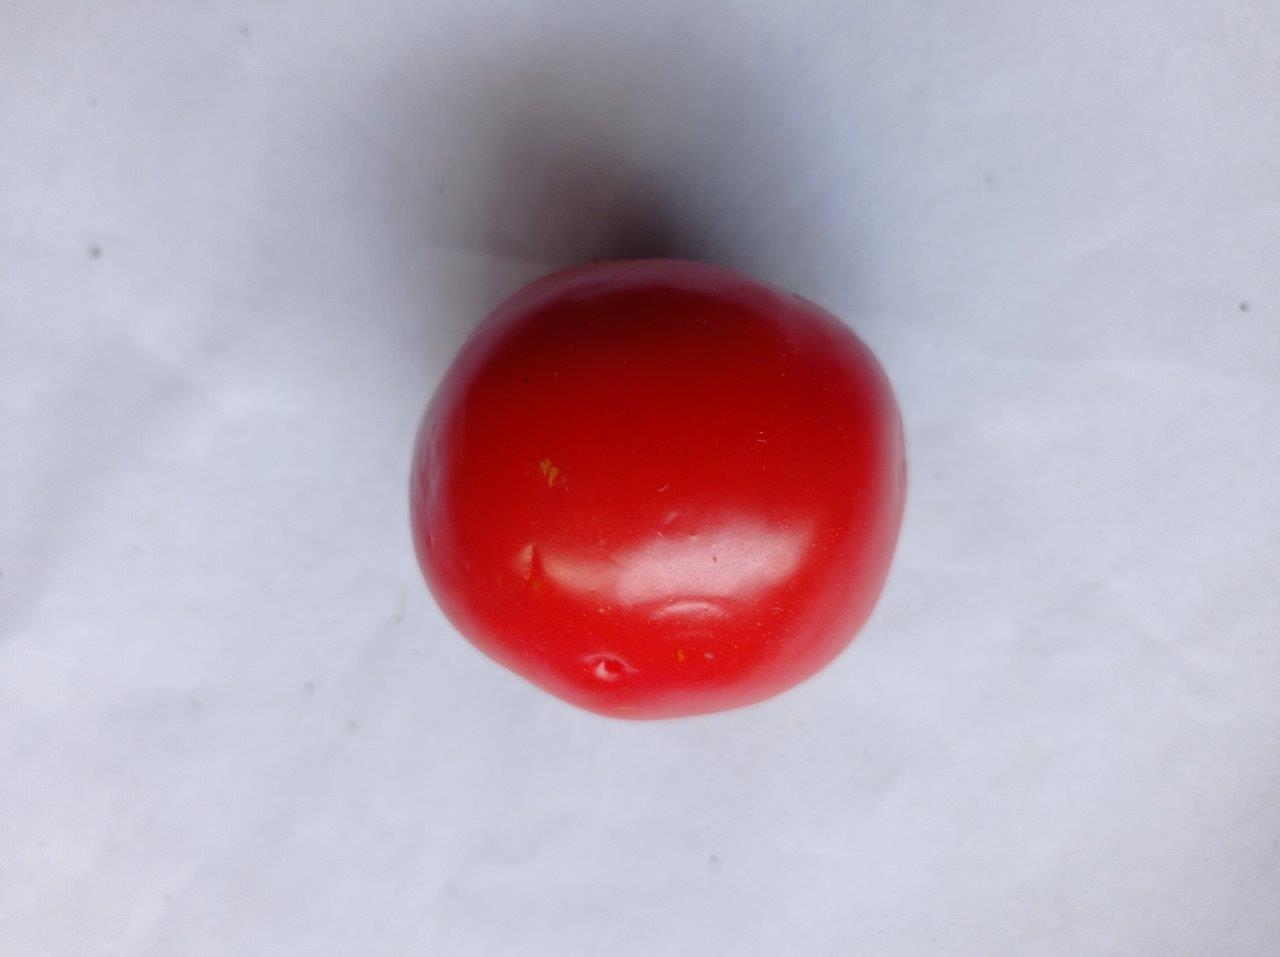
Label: Fresh